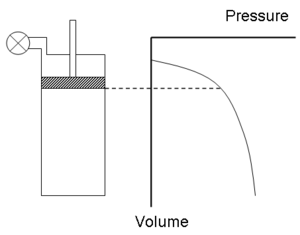
Un enregistreur de données est un dispositif automatique, voire programmable, qui enregistre des valeurs de mesure individuelles et des séries de mesure sur une longue période. Les grandeurs sont automatiquement mesurées, souvent numérisées et enregistrées sur un support. Elles peuvent être transmises par le biais d'une interface à un afficheur, à un PC muni d'un logiciel, une imprimante, ou à un téléphone intelligent.